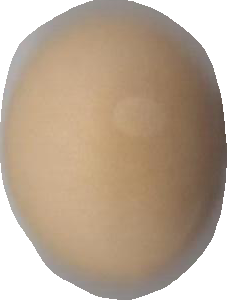
Variety: Grobogan